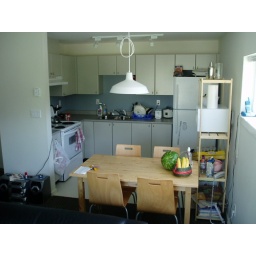
This is a view of the whole kitchen from the couch in the living room.